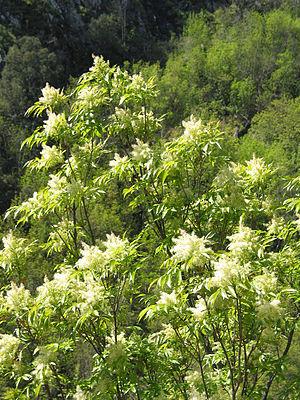
Frêne à fleurs (Fraxinus ornus) - Habitat: Gorges du Prunelli ( Corse-du-Sud) - France.